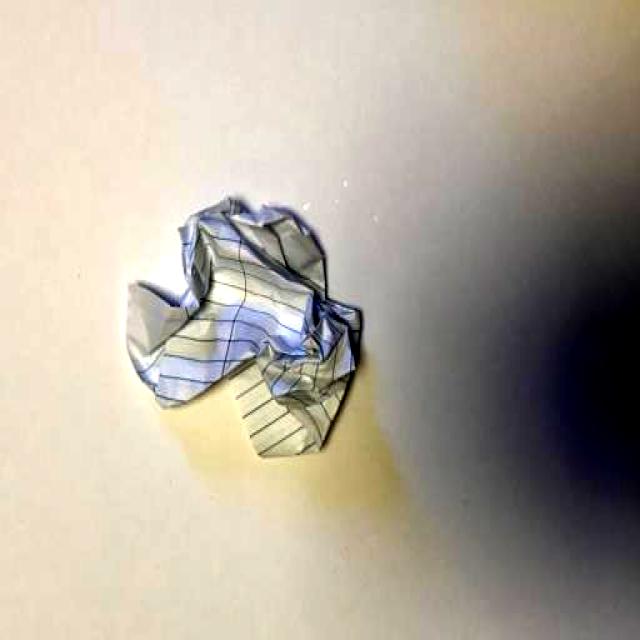
Label: Paper